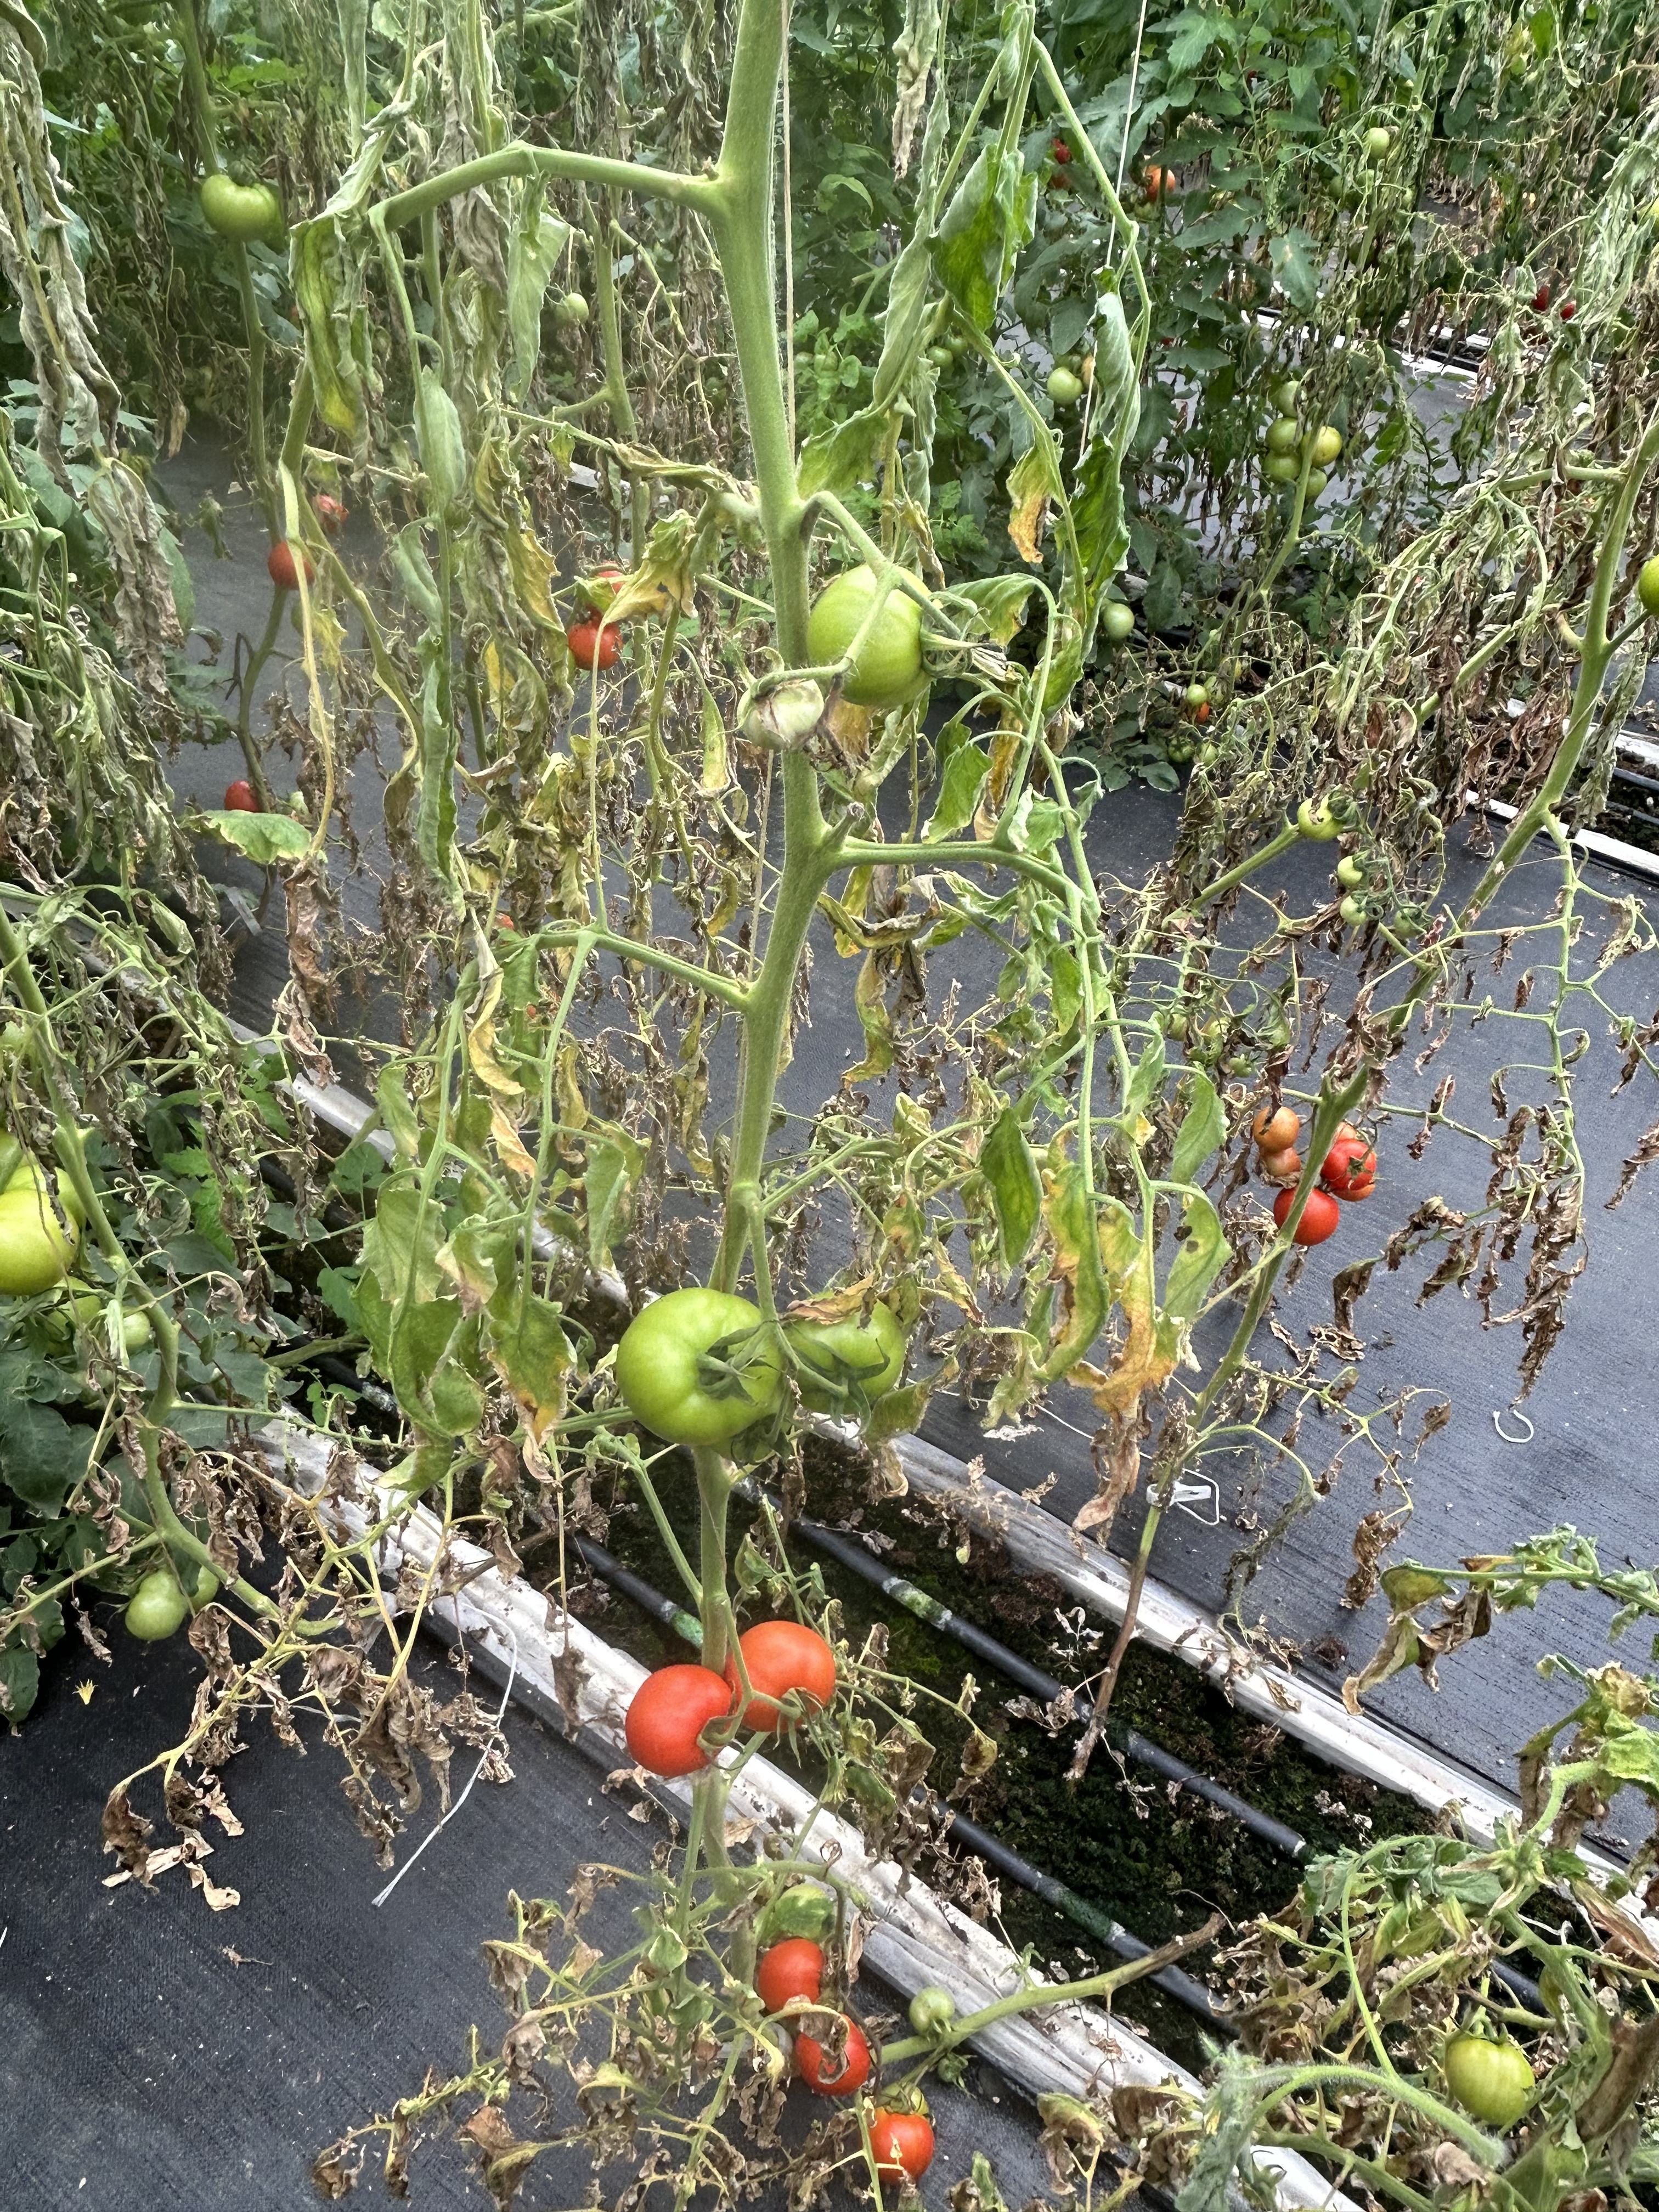
Disease: Wilt